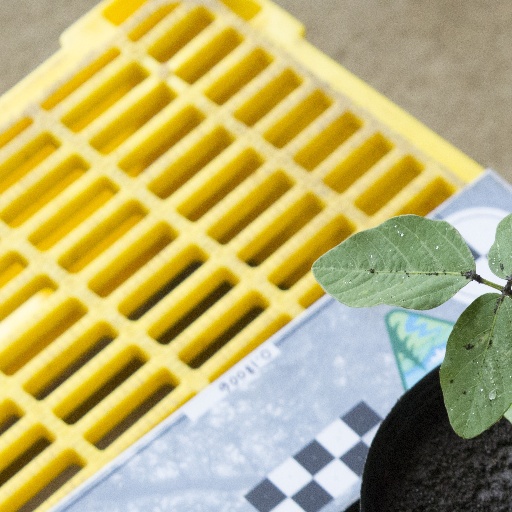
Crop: soybean